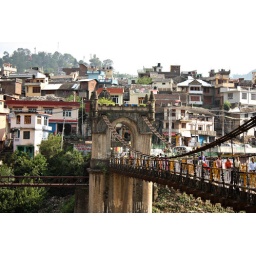
The main suspension bridge over the Beas river in Mandi.